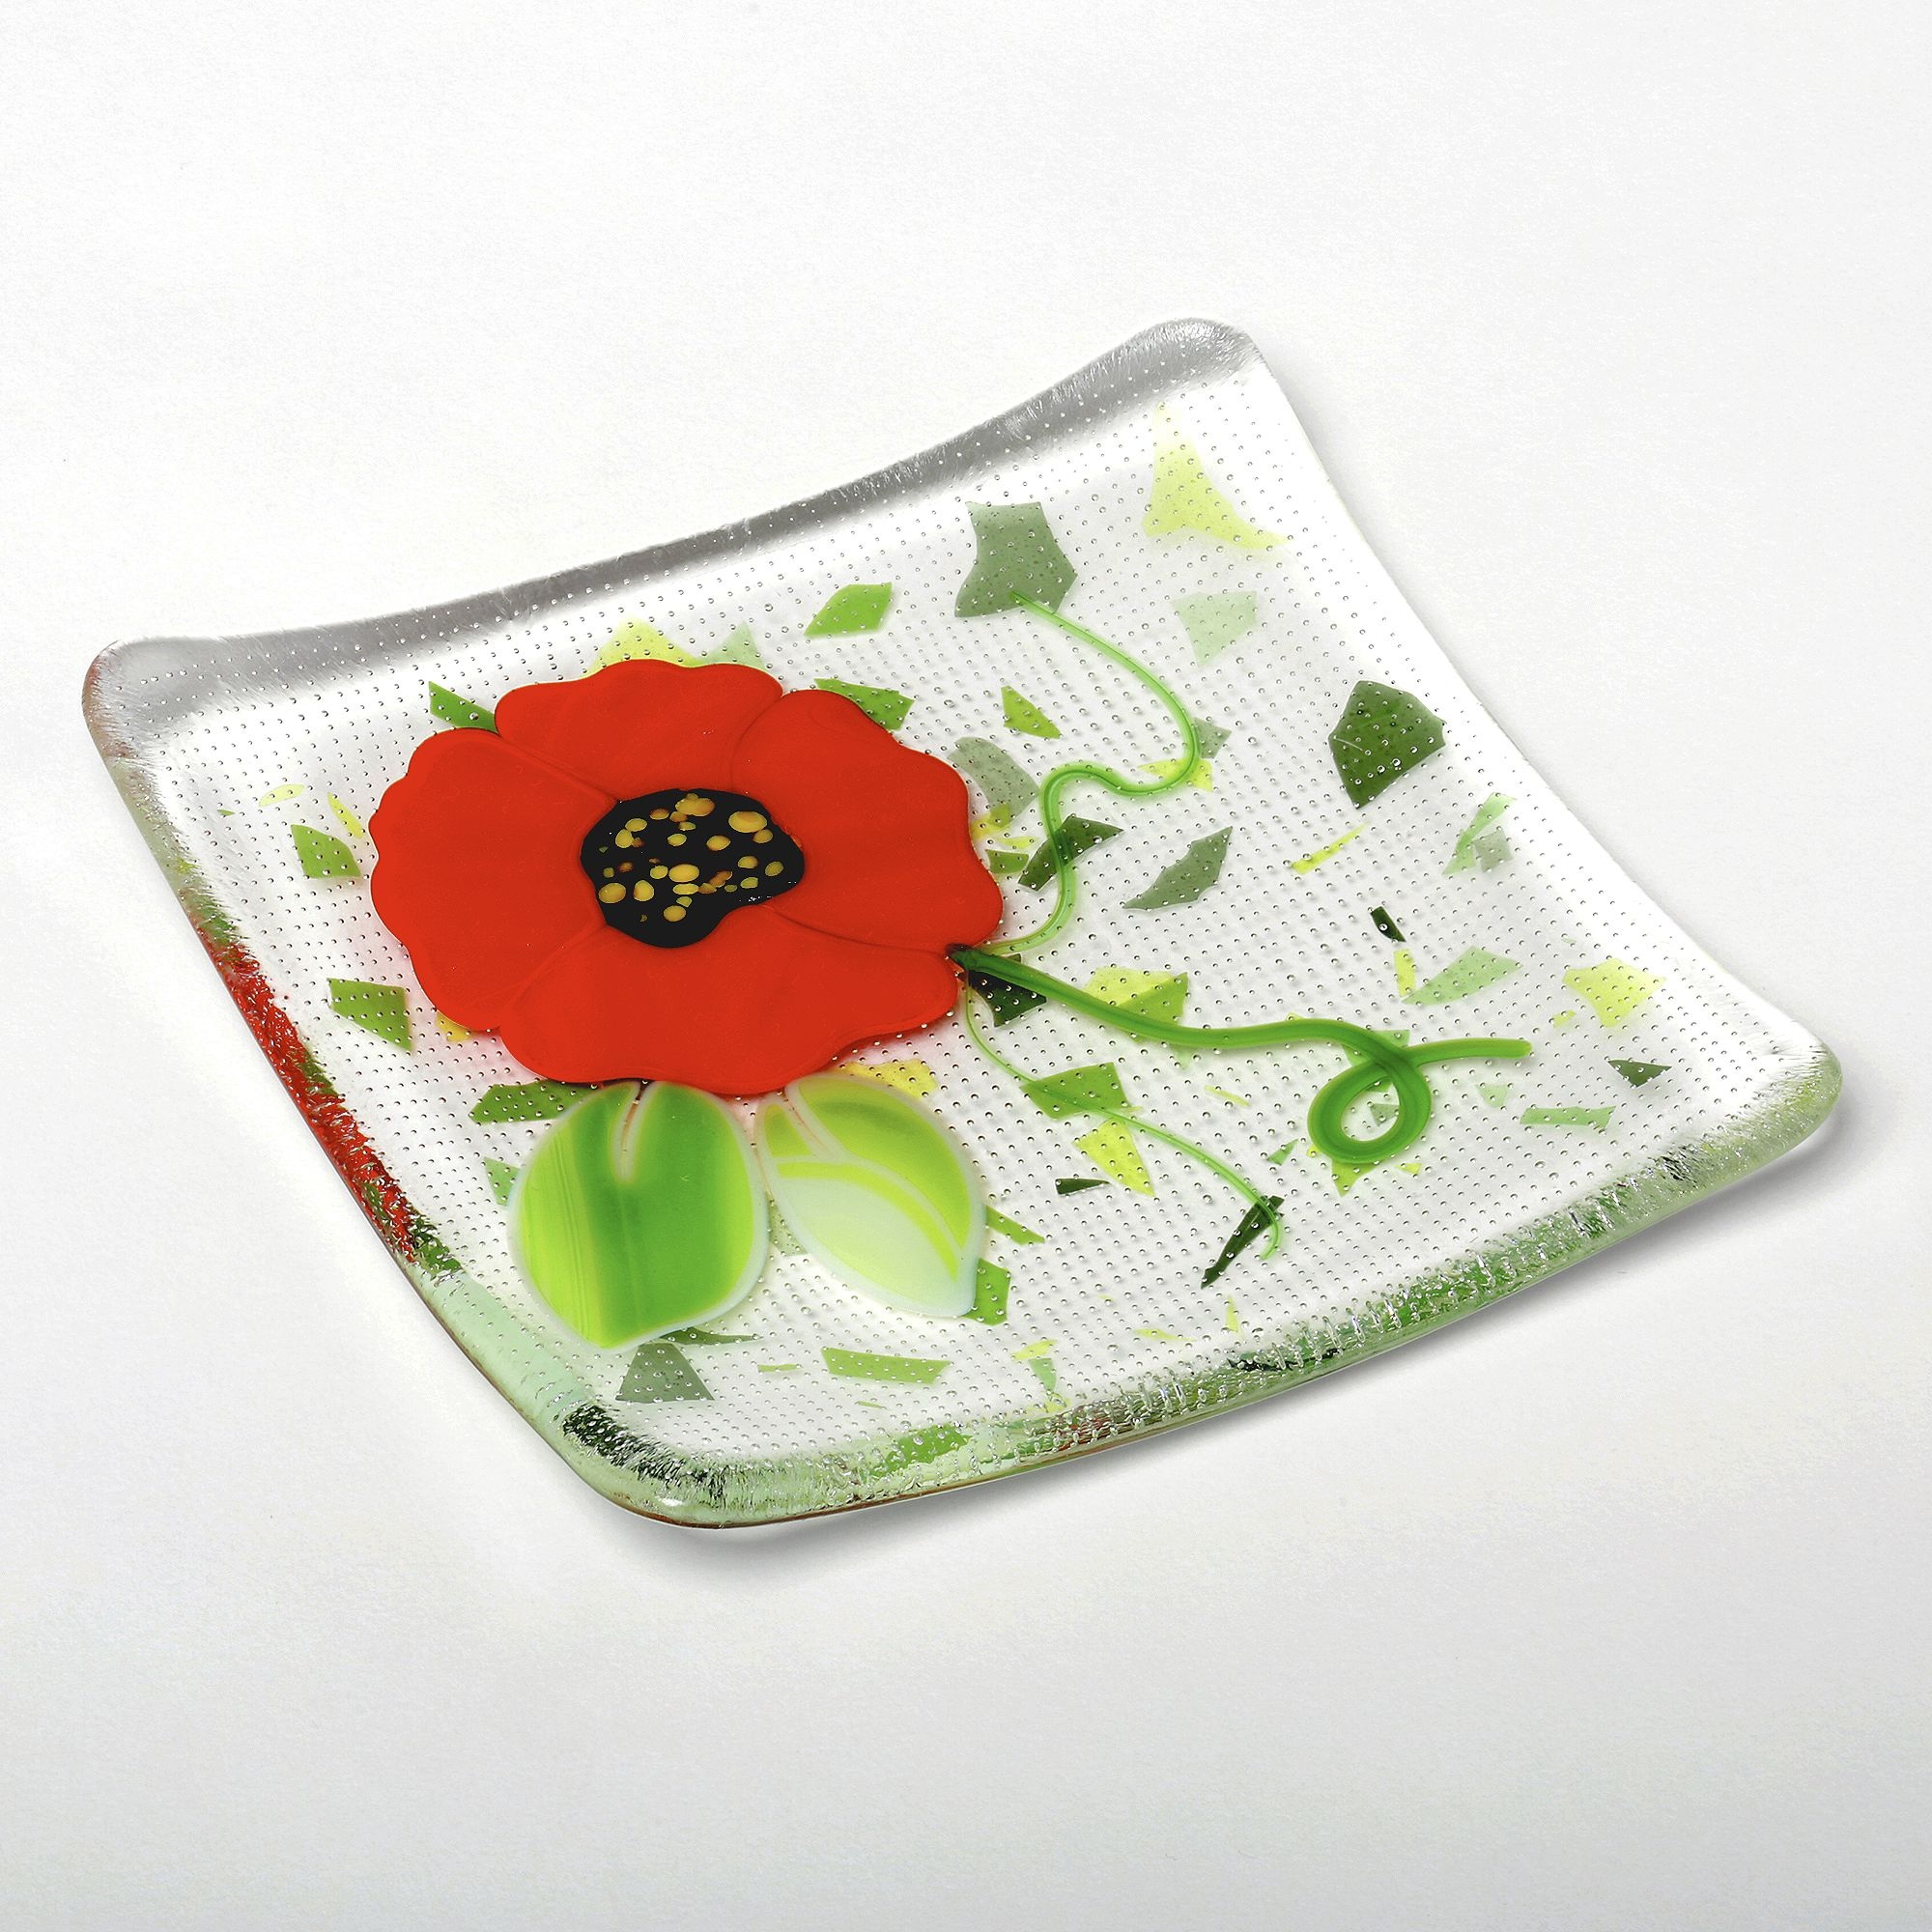
flower, glass, pattern, green, red, plate, clothing, black, material, product, textile, art, bright, poppy, coin purse, homedecor